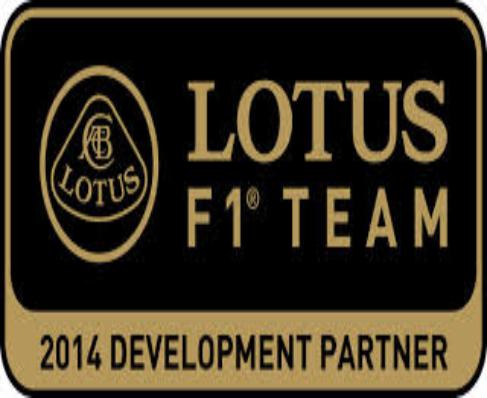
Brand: Lotus Cars
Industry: Transportation